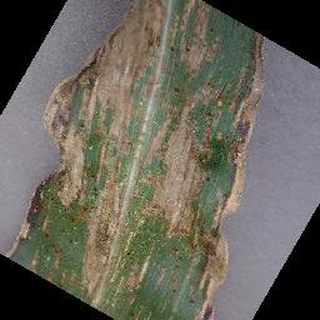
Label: corn_cercospora_leaf_spot